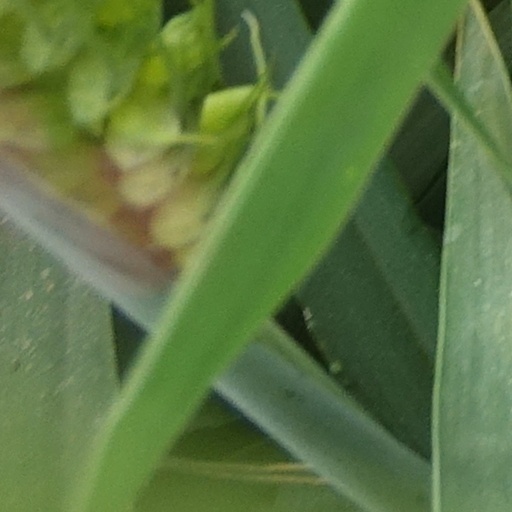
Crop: wheat